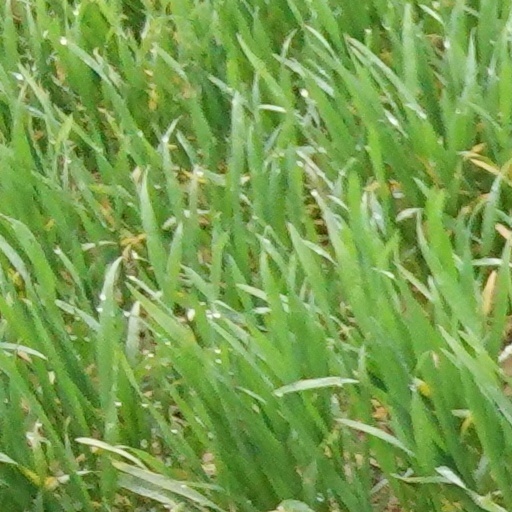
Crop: wheat